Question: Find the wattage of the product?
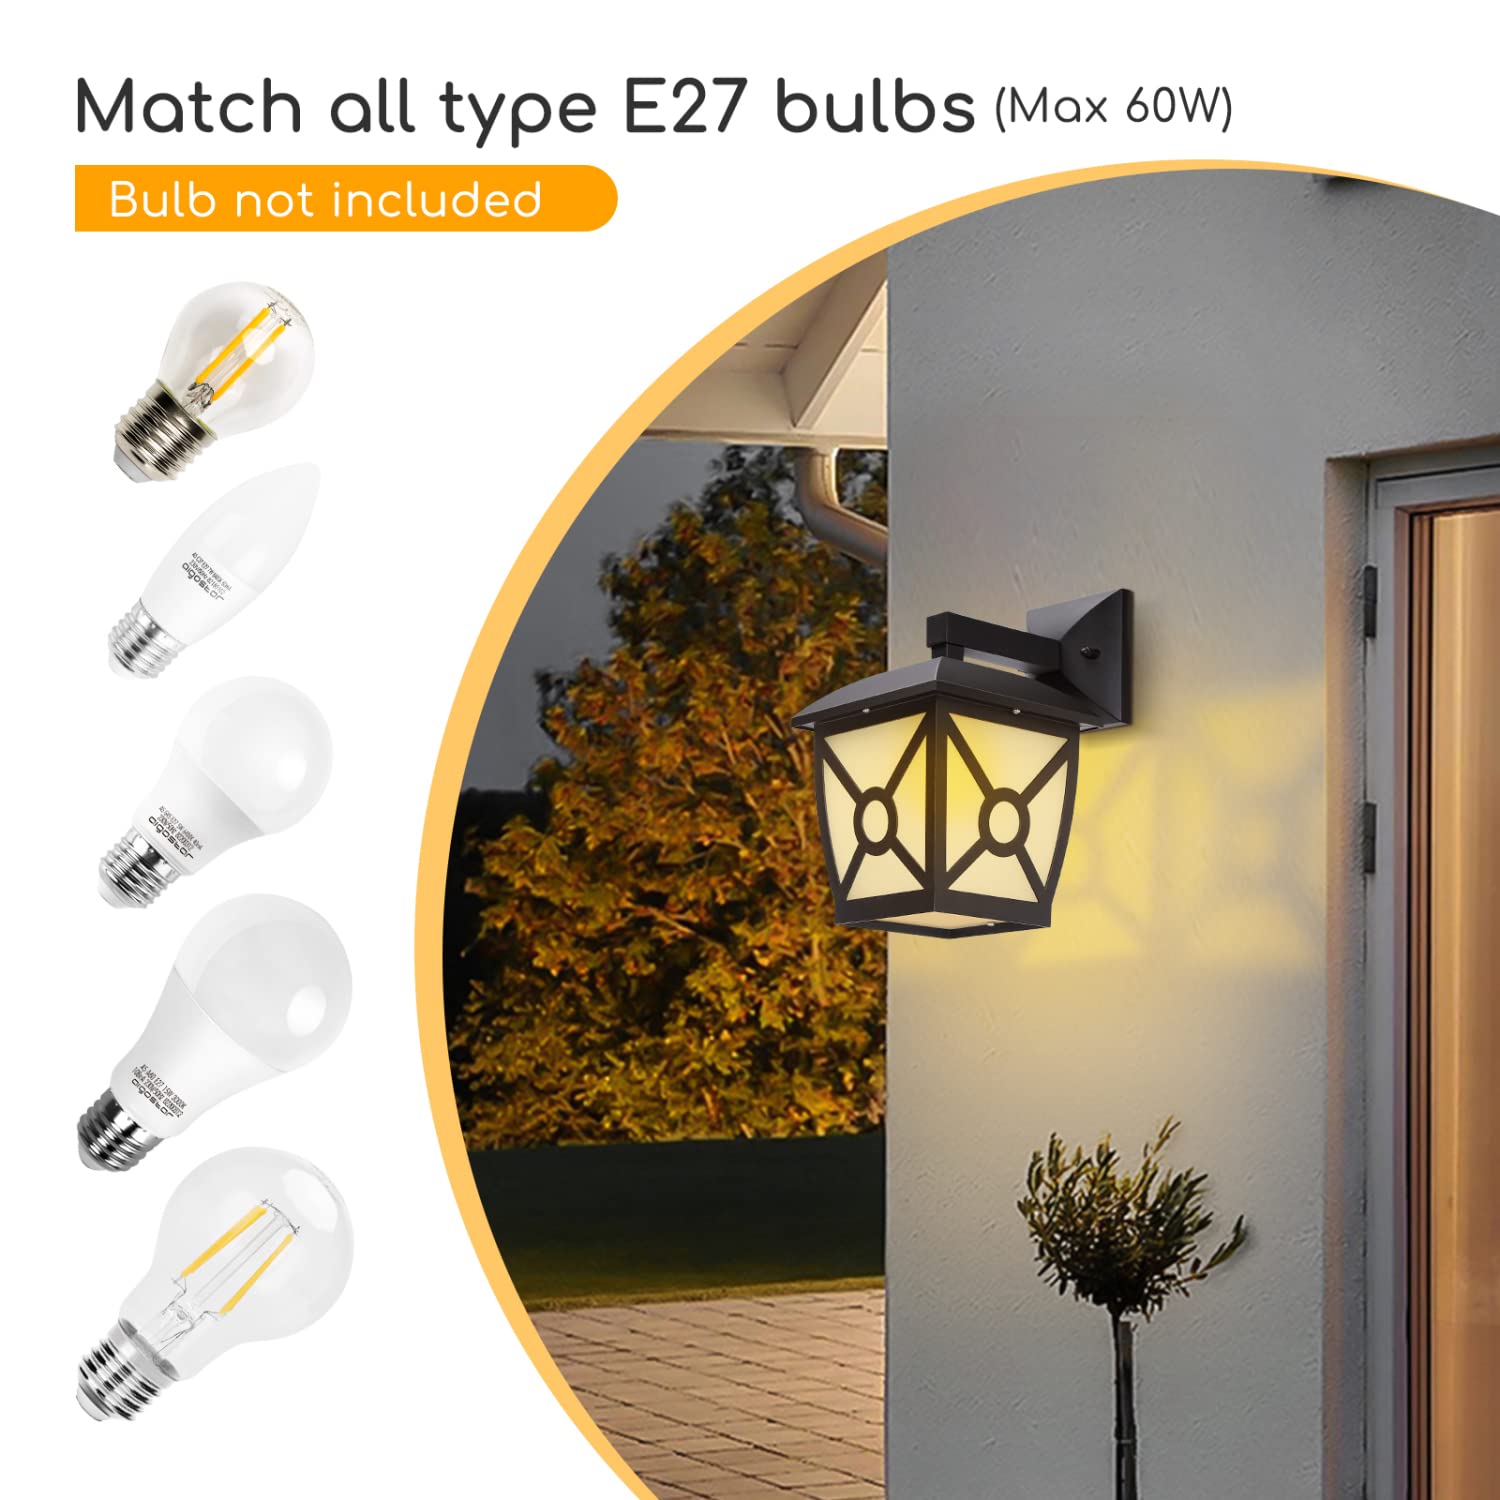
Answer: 60.0 watt